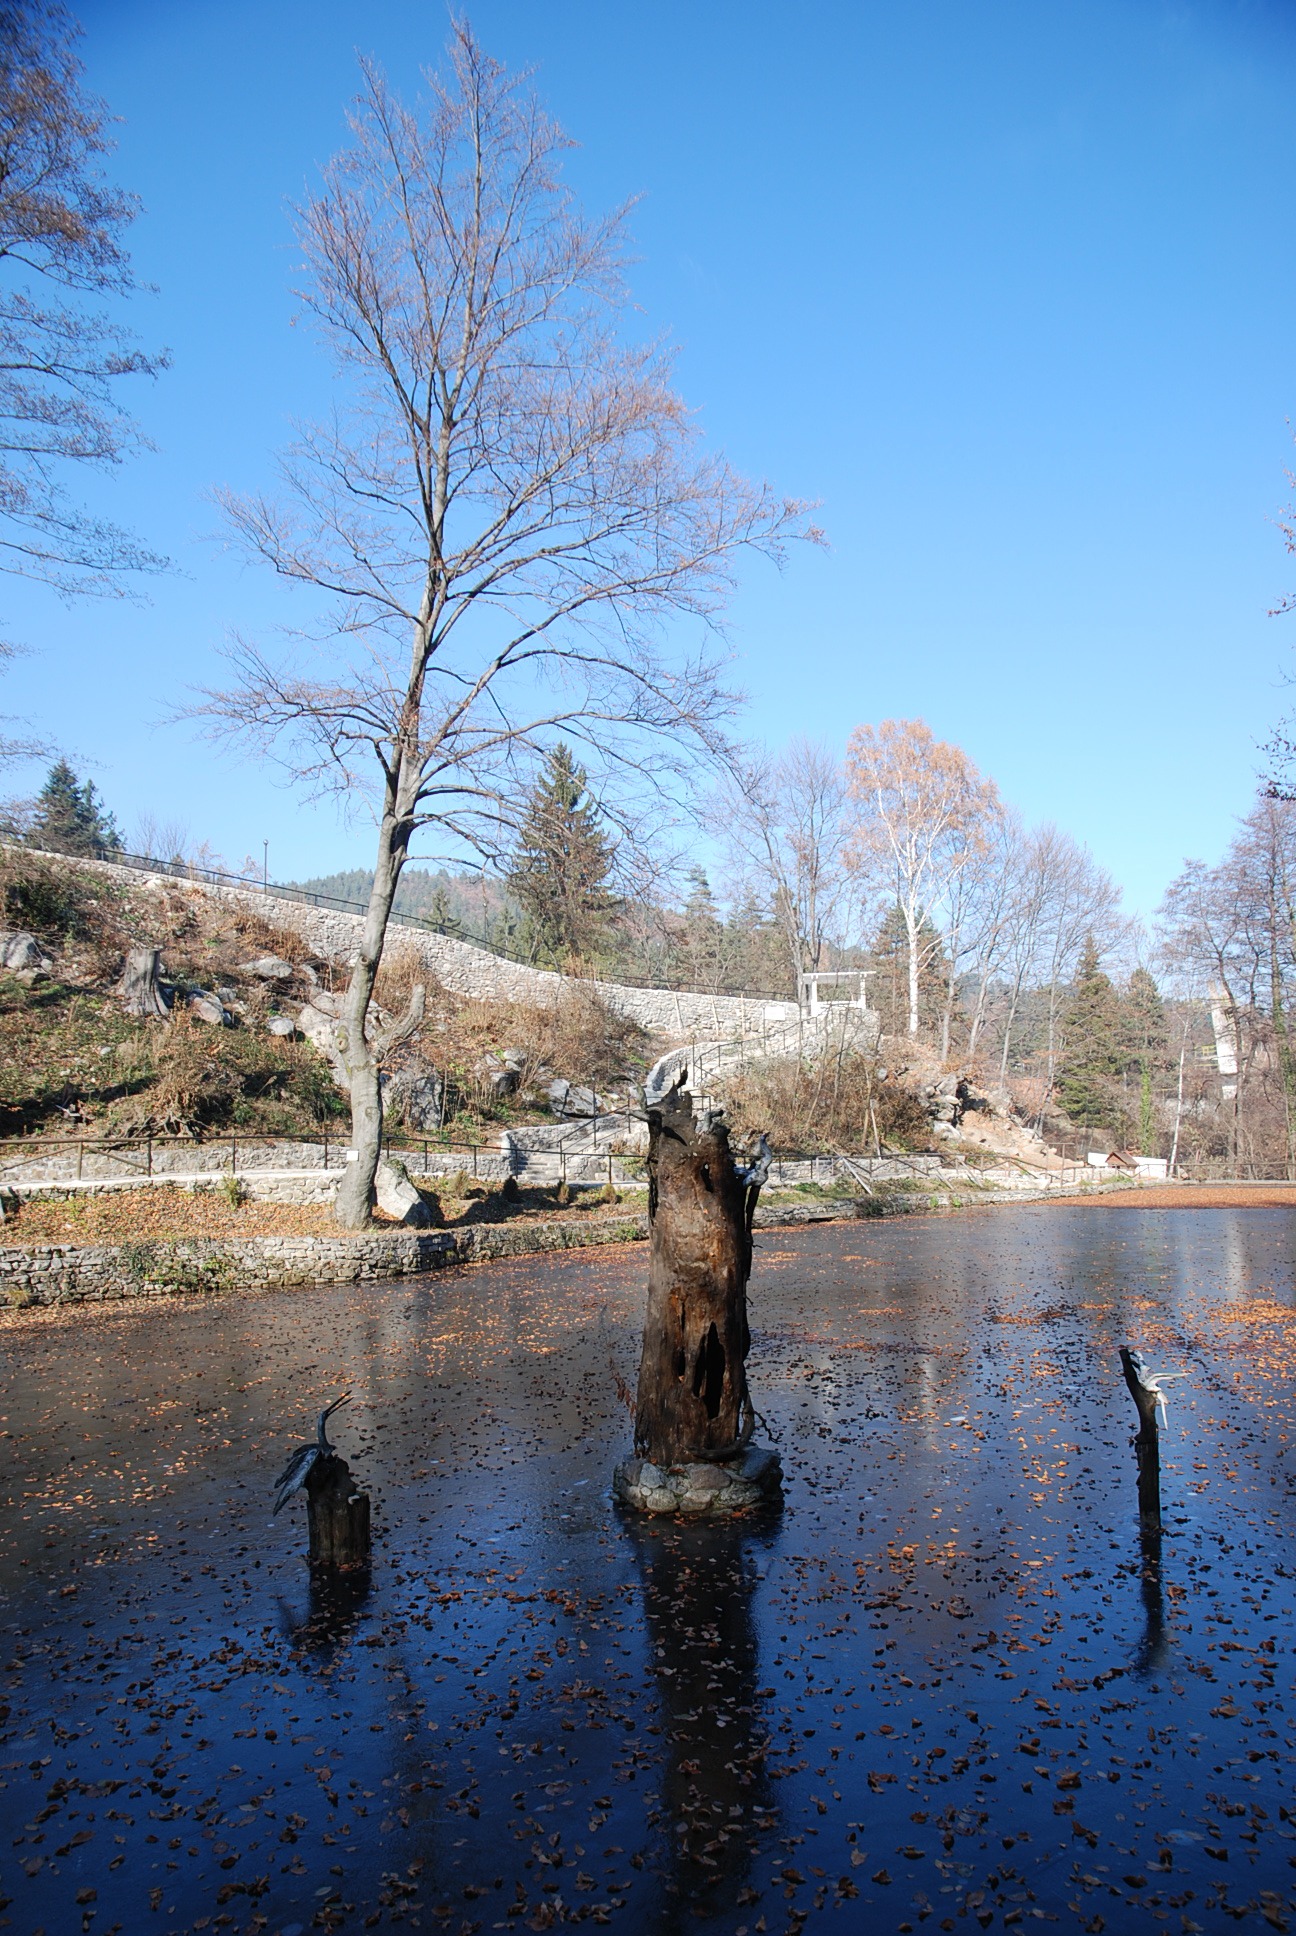
landscape, sea, tree, water, nature, wilderness, snow, winter, plant, morning, flower, lake, river, pond, reflection, autumn, season, body of water, blue sky, leaves, wetland, natural water, woody plant